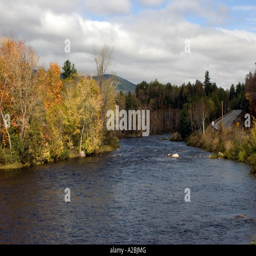
a river during the fall